Jim Parsley

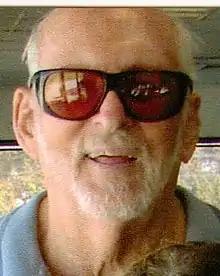
Parsley in 2011

James Roger Parsley (May 4, 1927January 30, 2014) was an American stock car racing driver. Born in Wheaton, Maryland, he competed in the NASCAR Grand National Series in his career, earning five top-ten finishes in eleven races.